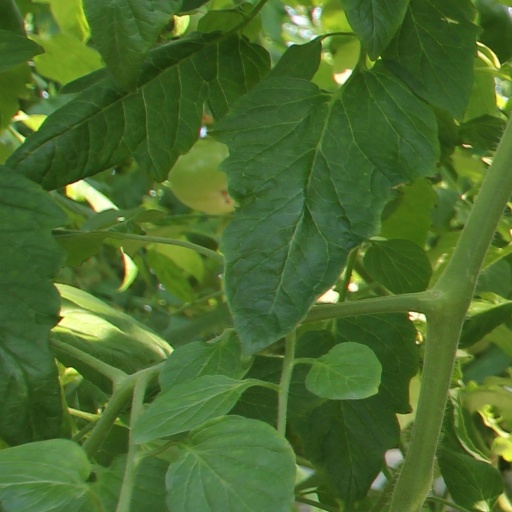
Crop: tomato